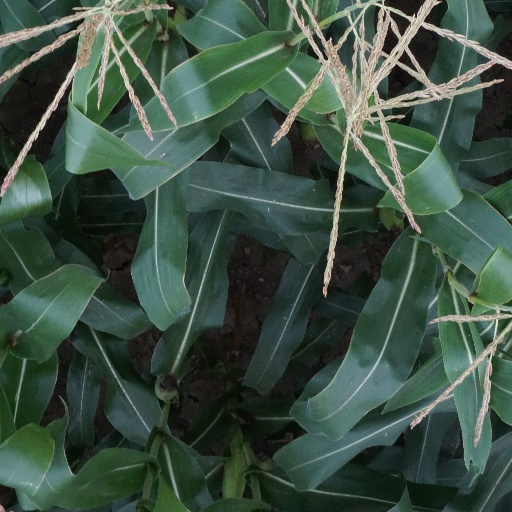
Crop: maize; corn